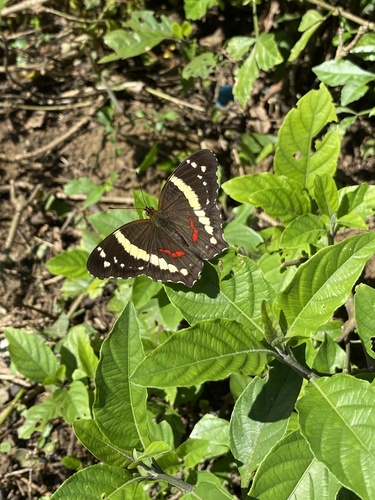
Scientific name: Anartia fatima
Common name: Banded peacock
Family: Nymphalidae
Order: Lepidoptera
Pollinator type: Primary pollinator
Habitat: Open areas and gardens
Geographic range: South America
Conservation status: Least Concern